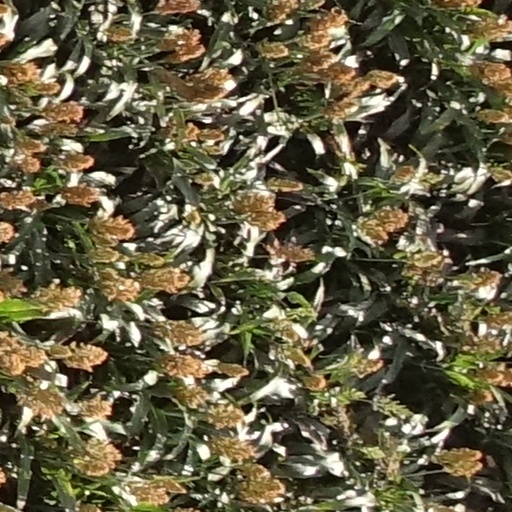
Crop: sorghum